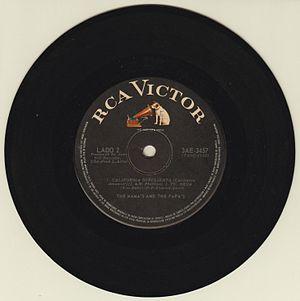
California Dreamin' est une chanson du groupe The Mamas & the Papas, commercialisée en single en décembre 1965 ; une version enregistrée précédemment avec Barry McGuire cette même année figure sur son album This Precious Time paru en janvier 1966.